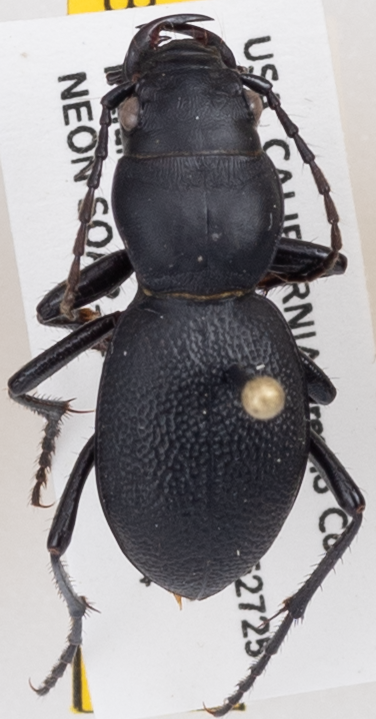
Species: Omus californicus
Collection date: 2018-06-04
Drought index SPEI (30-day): -0.71
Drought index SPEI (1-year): -0.39
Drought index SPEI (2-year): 0.8